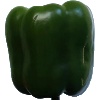
Label: green_pepper